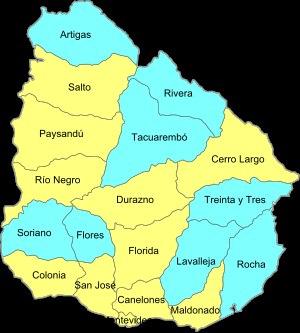
Le plébiscite de 1980 a été organisé par la dictature uruguayenne afin de faire approuver une réforme constitutionnelle visant à légitimer le régime. Presque 57 % de la population vota contre le 30 novembre 1980, ce qui initia le processus d'ouverture politique, conduisant à la chute de la dictature en 1985.